Occlusion (dentistry)

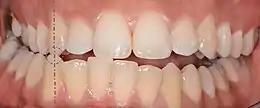

In restorative treatment, it is possible to manipulate and design anterior guidance systems that is in harmony with the masticatory system.